New England Telephone Building

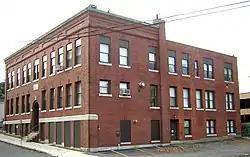

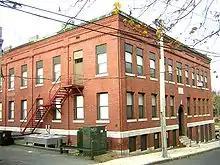

The New England Telephone Building is a historic utility building at 10 Merrymount Road in Quincy, Massachusetts. This two-story Classical Revival brick structure was built c. 1906 and doubled in size in 1924, reaching its present proportions. It housed the telephone exchange of the New England Telephone Company until 1940, after which time it was converted to office space.